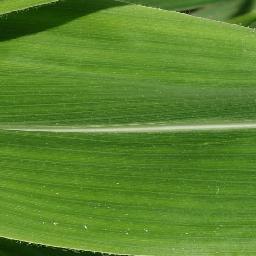
Label: Corn___healthy